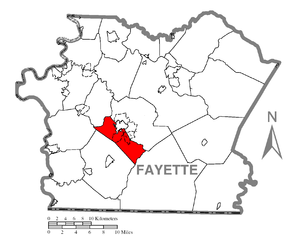
South Union Township est un township situé au centre du comté de Fayette, en Pennsylvanie, aux États-Unis. En 2010, il comptait une population de 10 681 habitants.